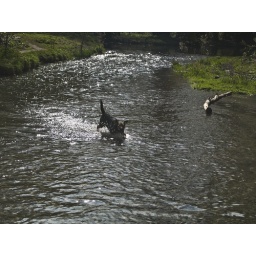
dogs in water